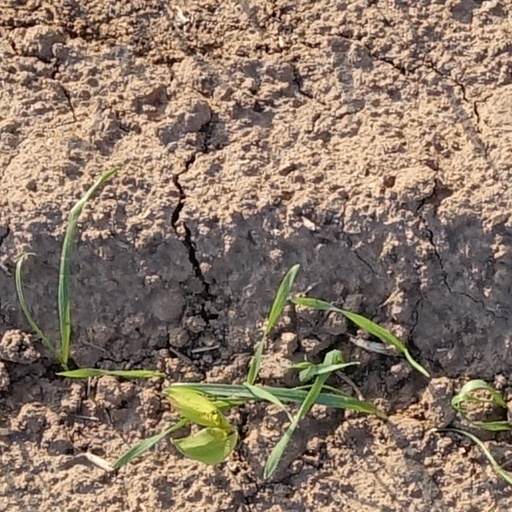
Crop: wheat